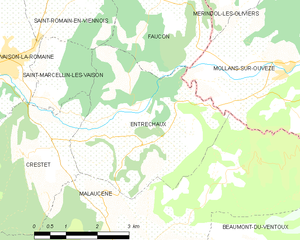
Carte des communes françaises Entrechaux